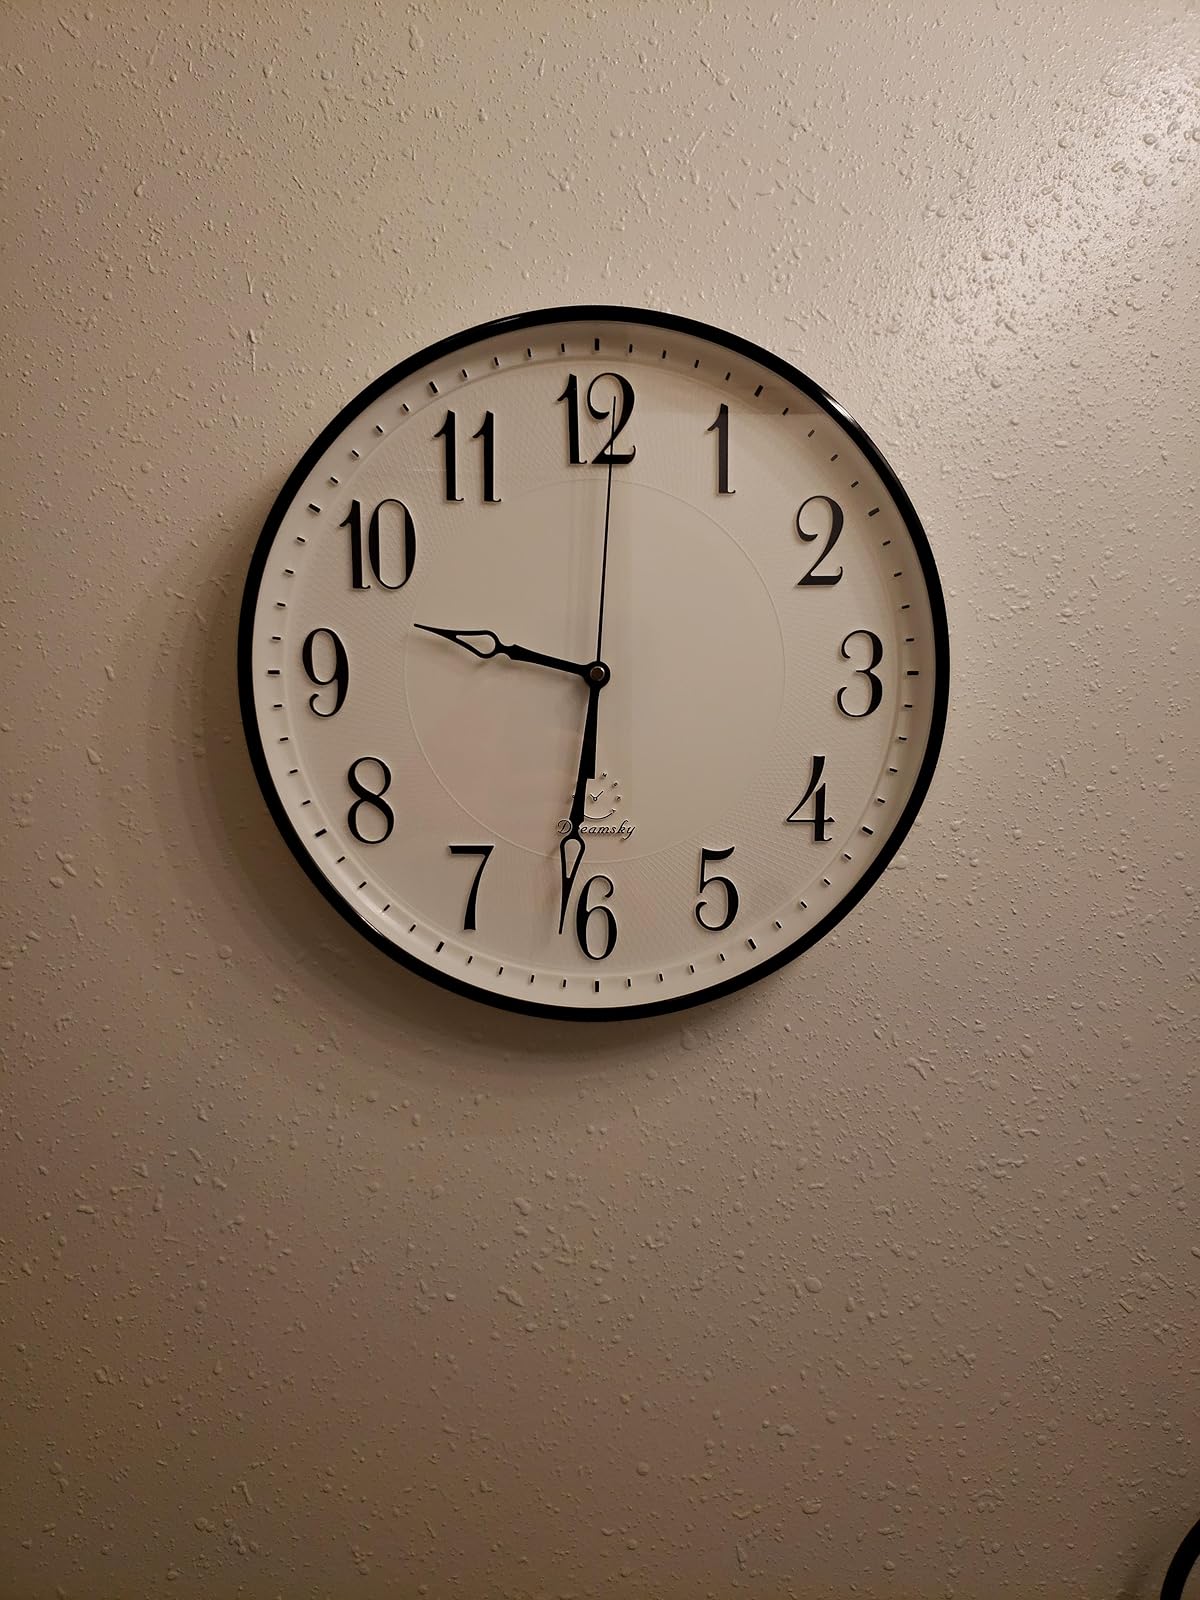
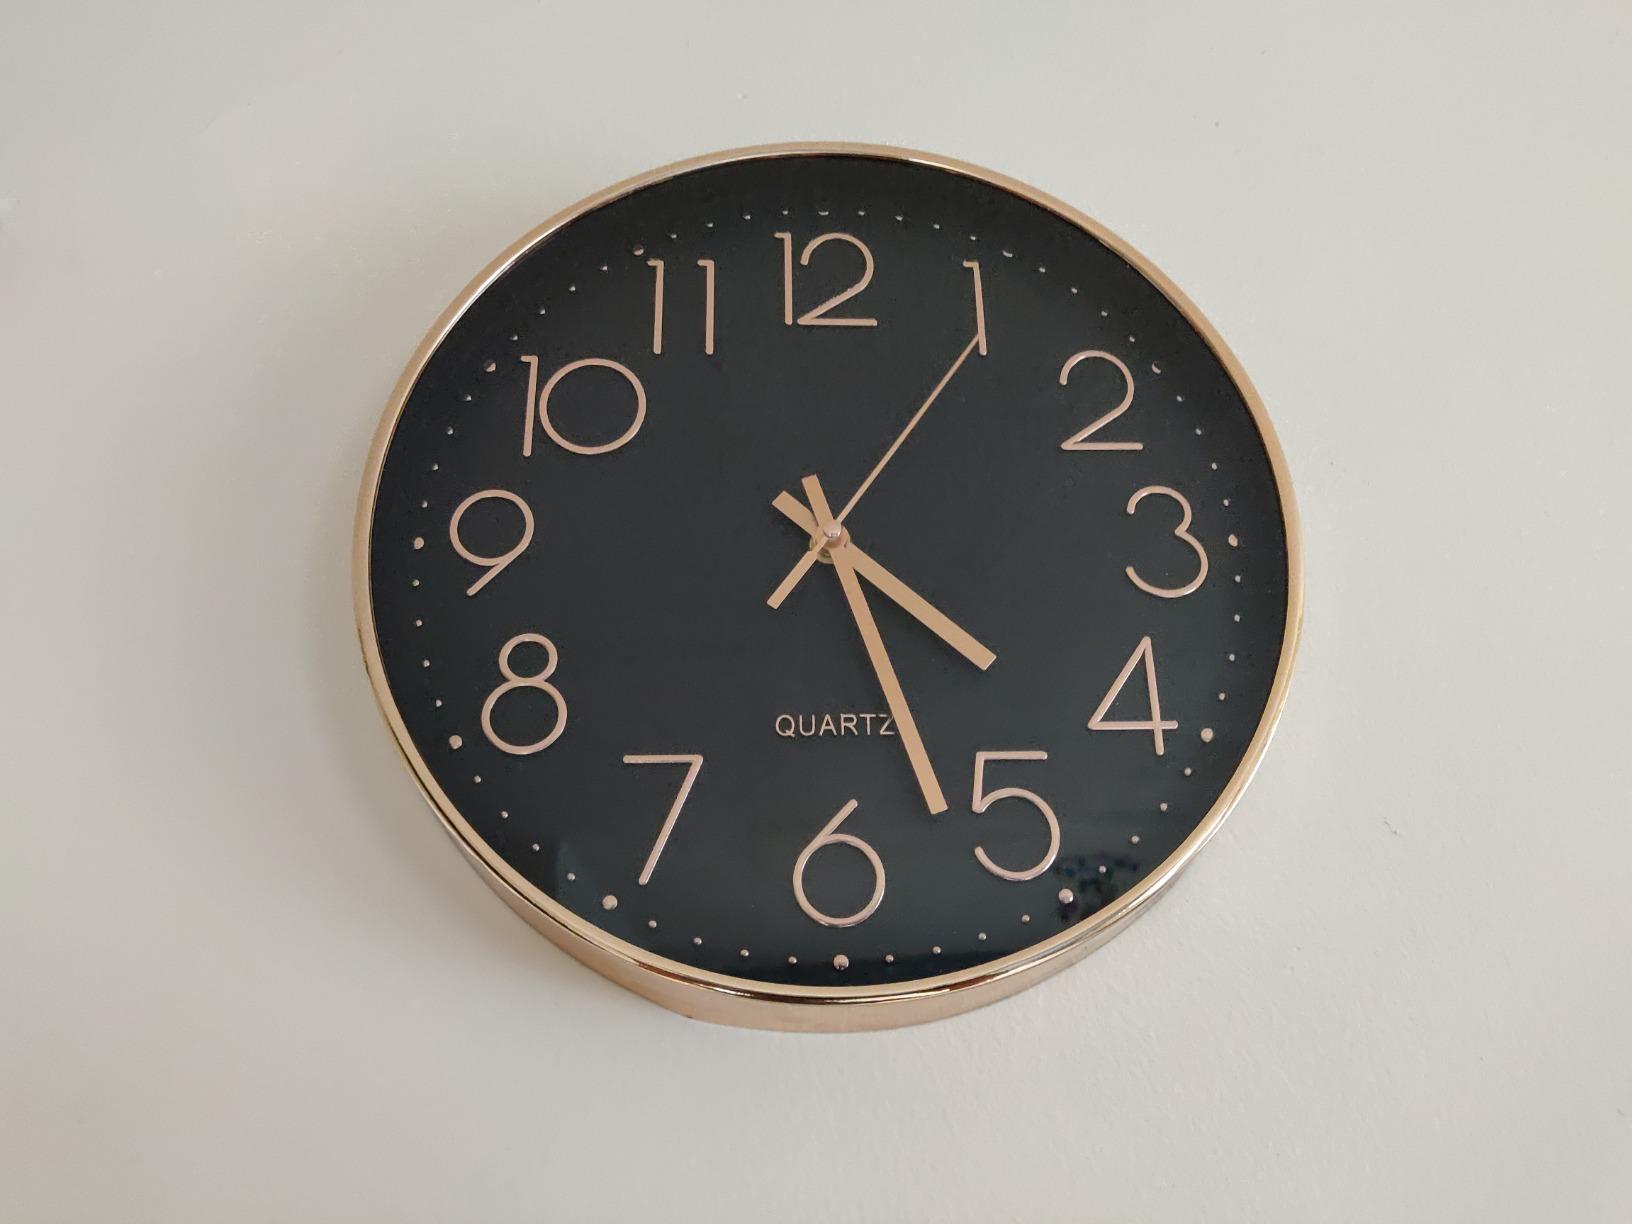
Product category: clock
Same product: no